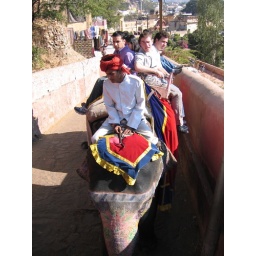
elephant ride to the fort in the mountains.... this is the elephant walking behind my elephant